Crisis in Venezuela

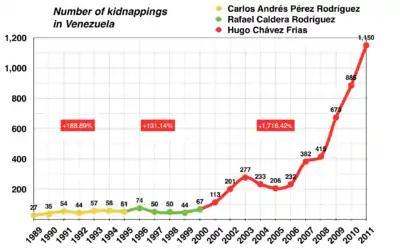
Number of kidnappings in Venezuela 1989–2011.Source: CICPC Note: Express kidnappings may not be included in data.

In 1961, Venezuela was the first country declared free of malaria. In 2009, the WHO reported there were less than 36,000 cases of malaria in Venezuela. In 2013, Venezuela registered a new high in the number of cases of malaria in the past 50 years, and by 2014, was the only country in Latin America where the incidence of malaria was increasing, allegedly in part due to illegal mining; and medical shortages in the country which hampered treatment. By 2016, Venezuela's malaria-prevention program had collapsed, and there were more than a hundred thousand cases of malaria yearly. In 2017, there were 414,000 confirmed cases of malaria, according to the WHO.